Kristan von Hamle

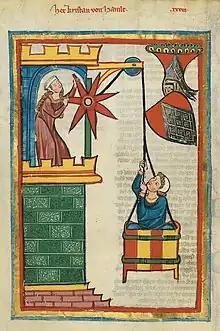
Kristan's lady winches him up into her castle

Kristan von Hamle (or Christan von Hamle) was a Middle High German poet from Thuringia who flourished in the mid-thirteenth century. Nothing is known about his life or his family, as he has not been identified in any documentary record.